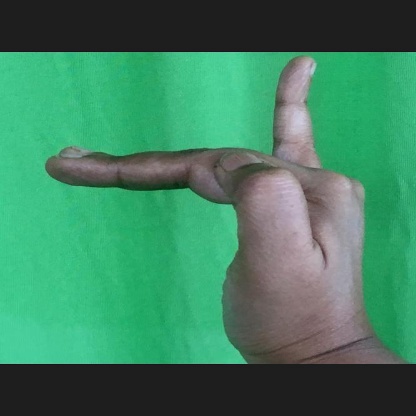
Mudra: Hamsapaksha